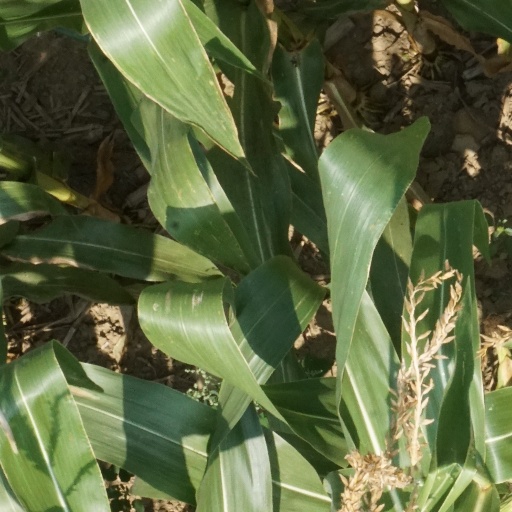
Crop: maize; corn